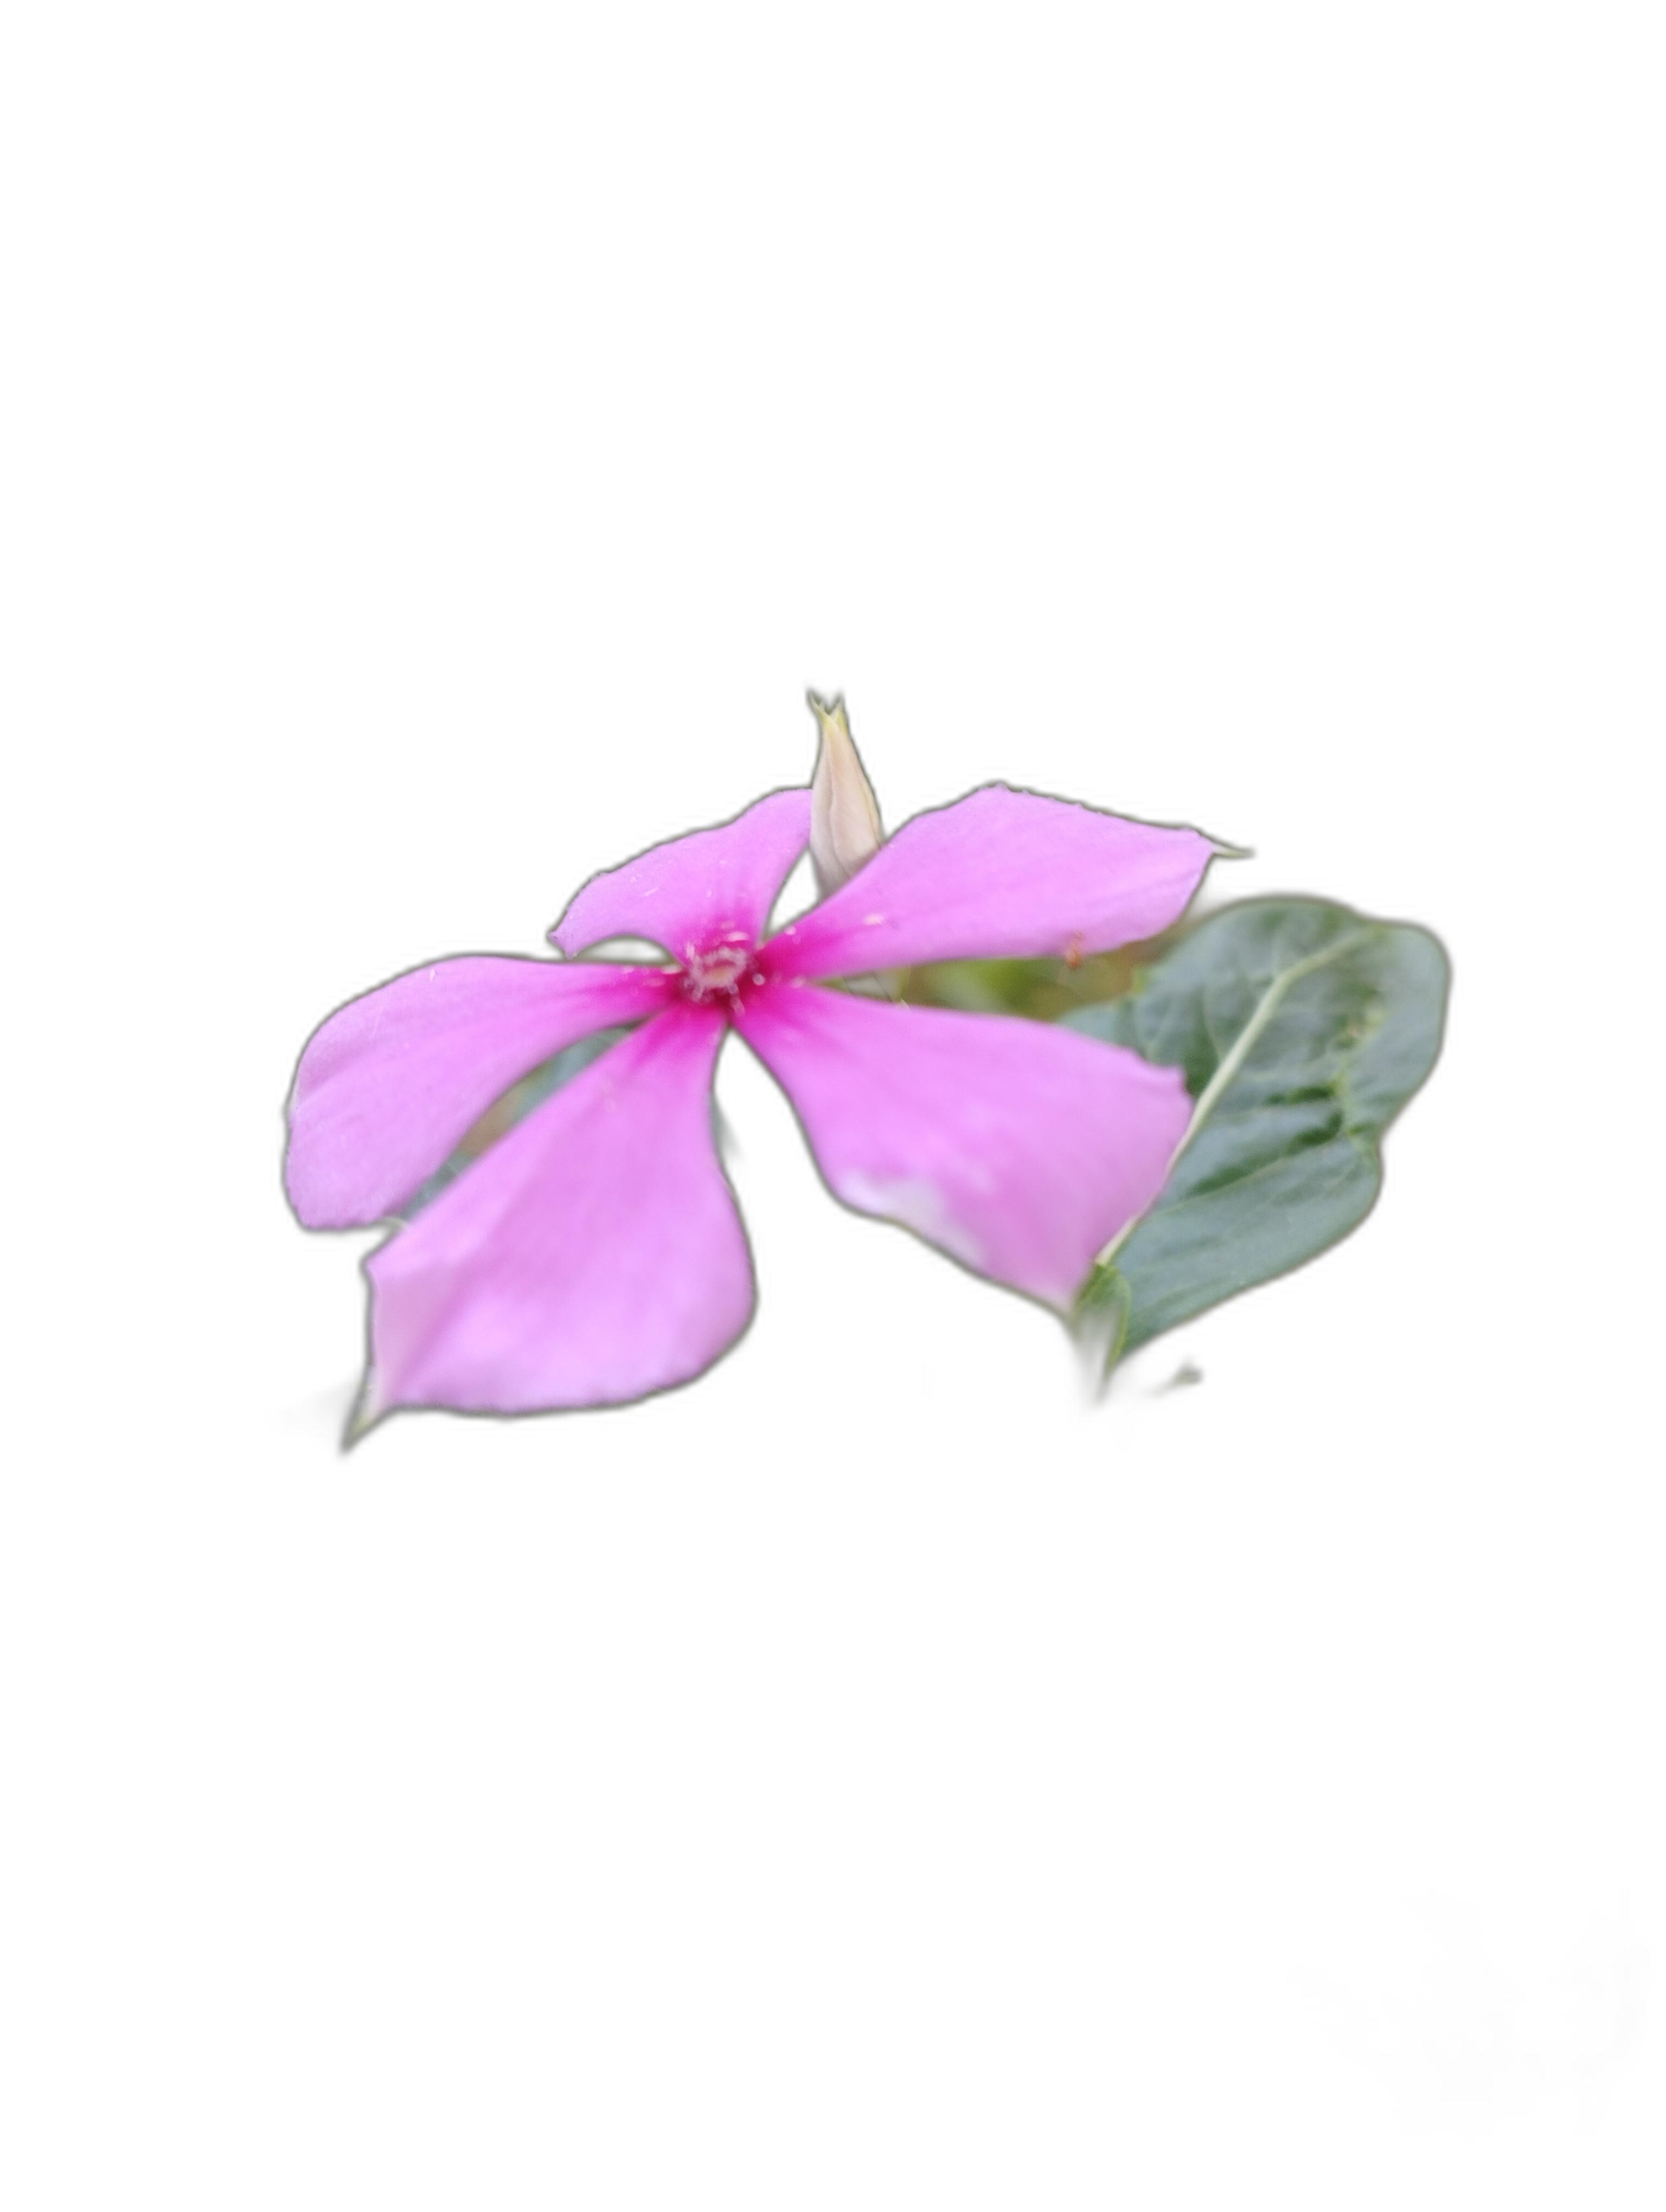
Label: Madagascar periwinkle